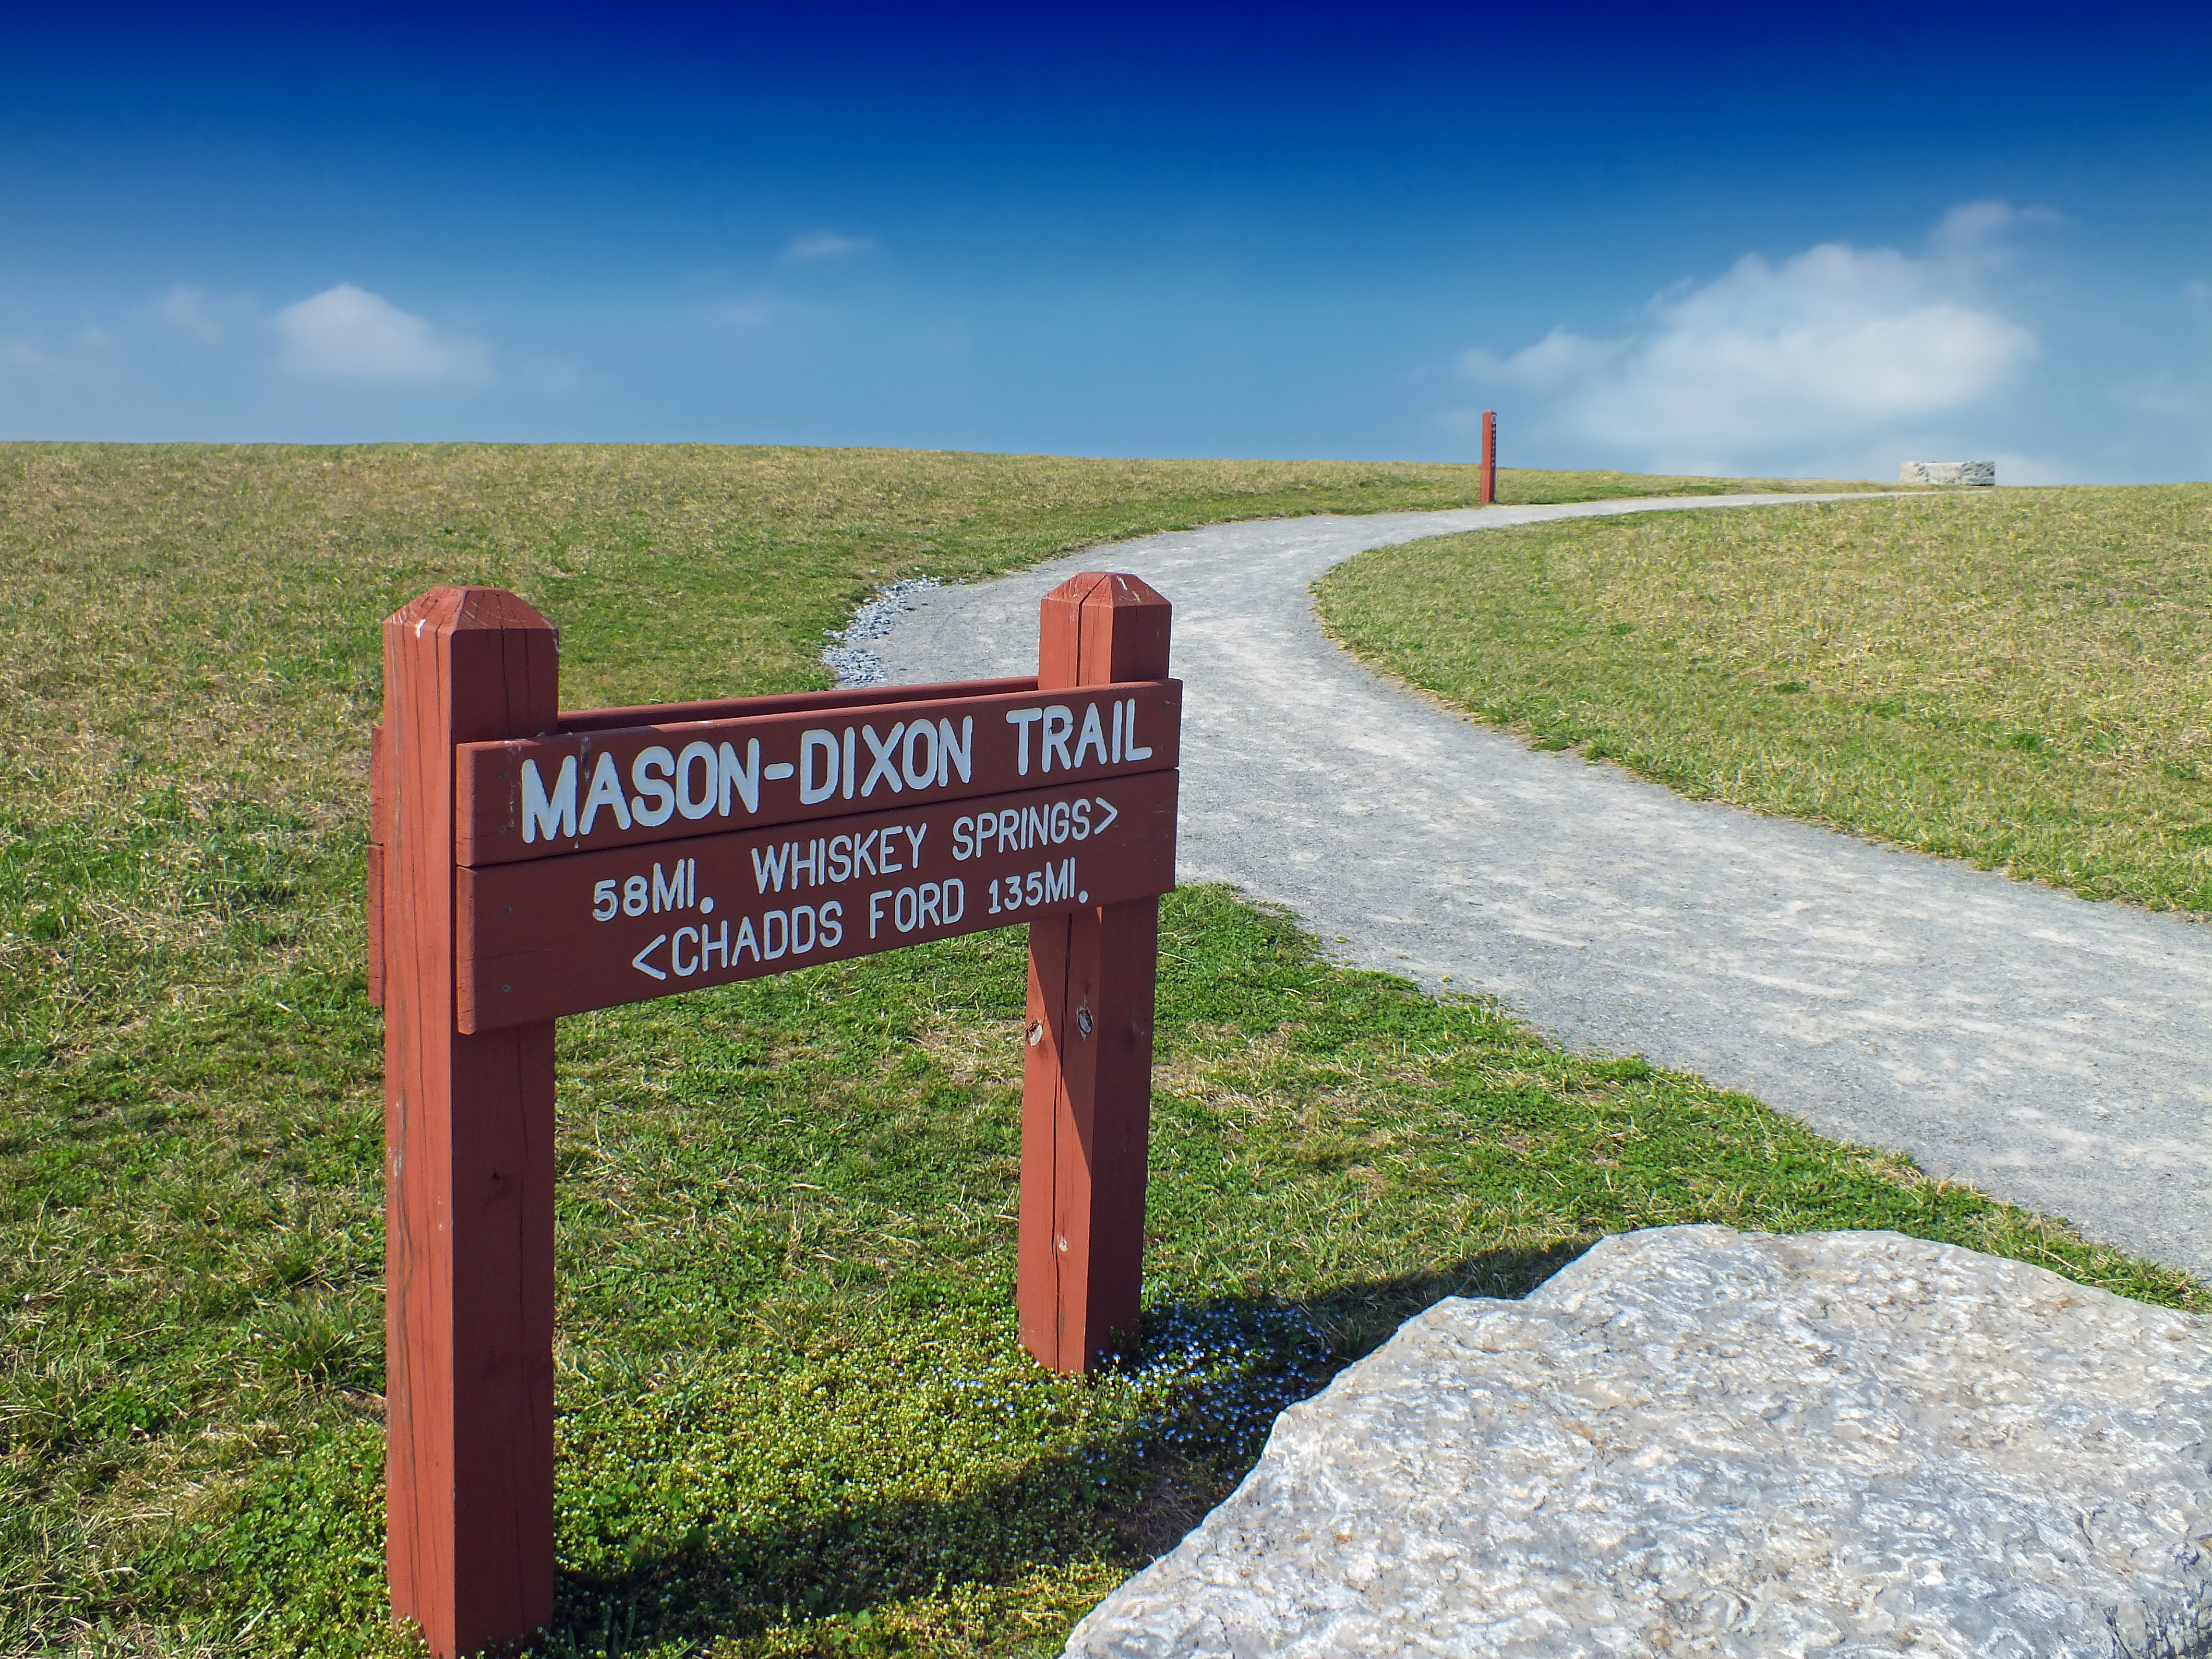
path, grass, sky, trail, field, wind, vacation, sign, spring, cumulus, road trip, creativecommons, clouds, walkingpath, pennsylvania, riverhills, yorkcounty, lowerwindsortownship, masondixontrail, rural area